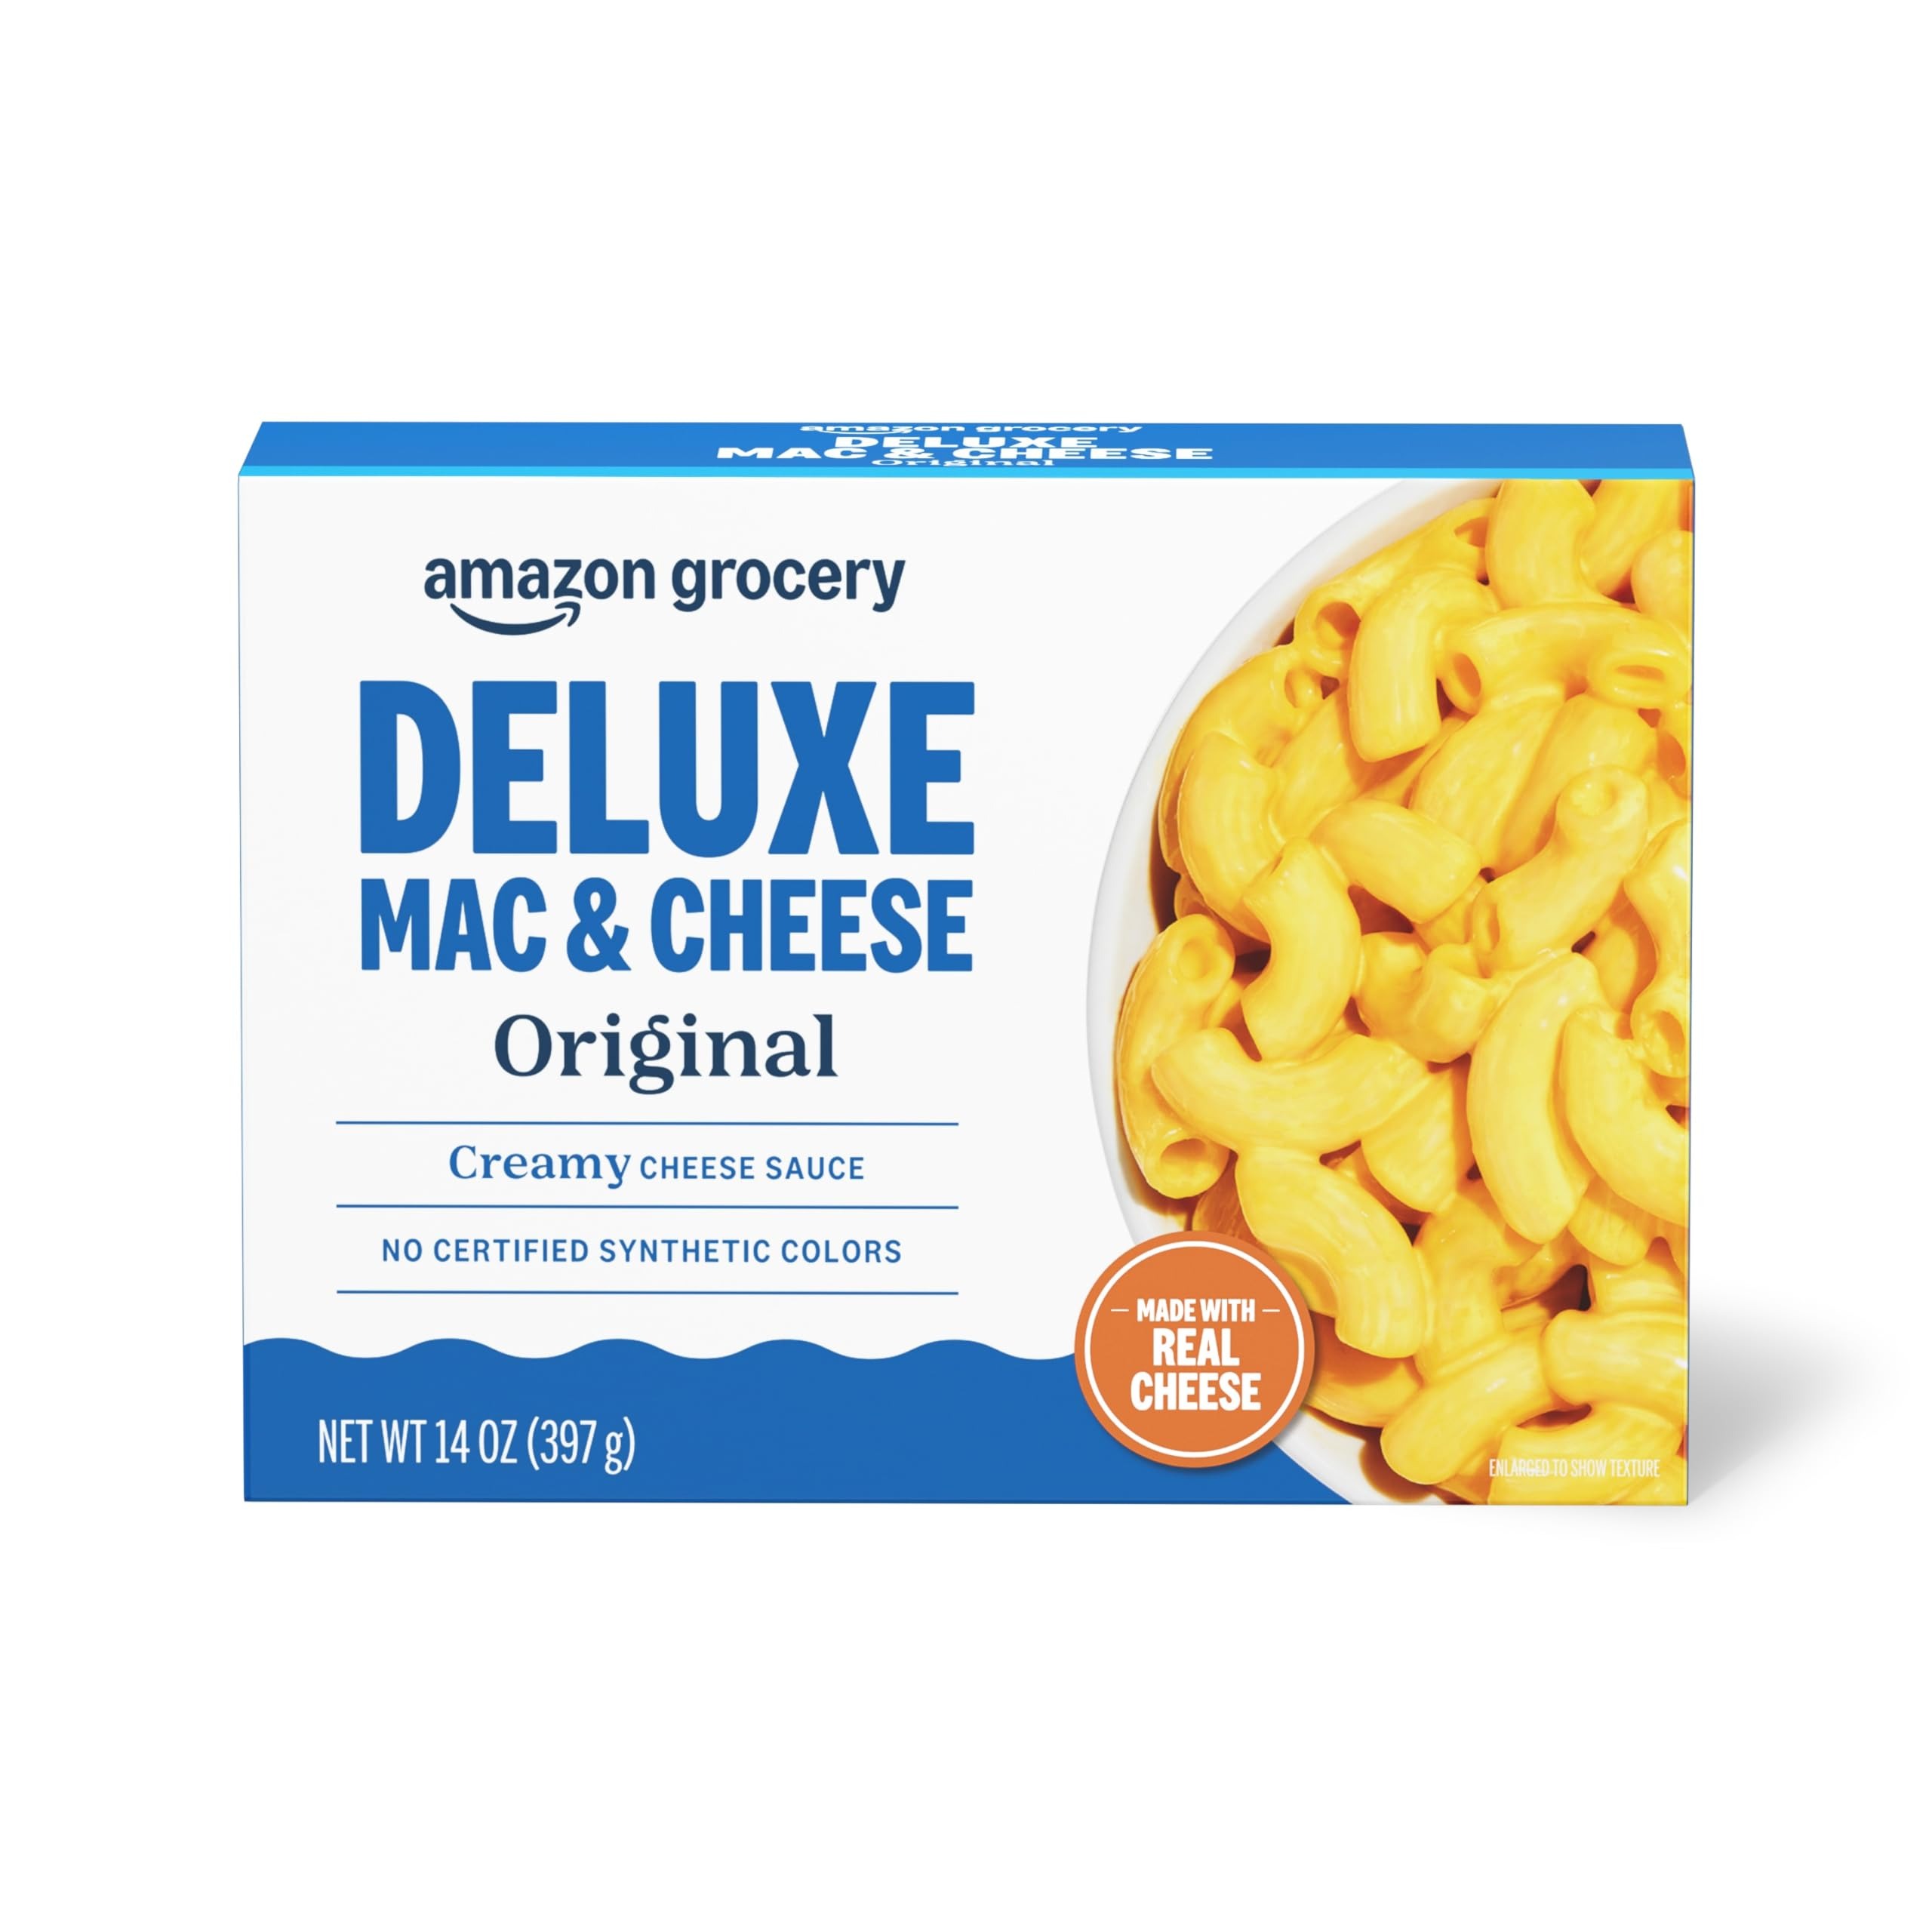
Item Name: Amazon Grocery, Original Deluxe Mac & Cheese, 14 Oz
Bullet Point 1: One 14 ounce box of Original Deluxe Mac & Cheese
Bullet Point 2: Creamy cheese sauce
Bullet Point 3: Made with real cheese
Bullet Point 4: No certified synthetic colors
Bullet Point 5: Amazon Grocery has all the favorites you love for less. You’ll find everything you need for great-tasting meals in one shopping trip
Bullet Point 6: Feed your every day with Amazon Grocery
Value: 14.0
Unit: Ounce

Price: 1.69